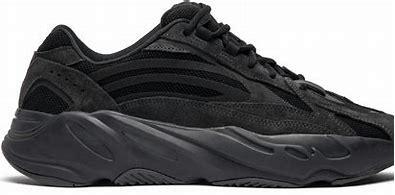
Brand: Adidas
Model: Yeezy Boost 700